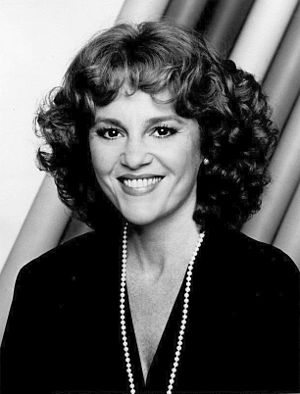
Madeline Kahn
Pressefoto af Madeline Kahn fra 1983.
Madeline Kahn var en amerikansk skuespiller.